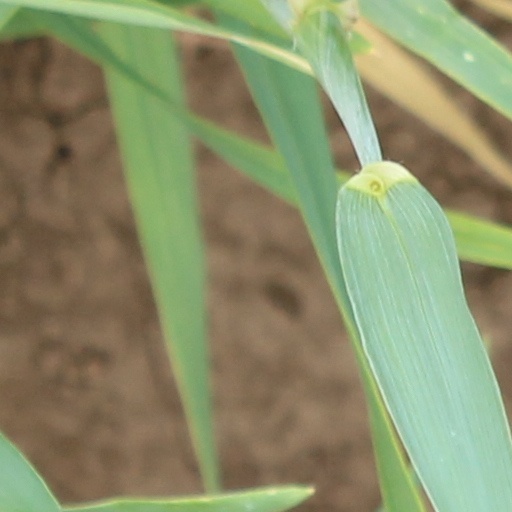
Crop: wheat